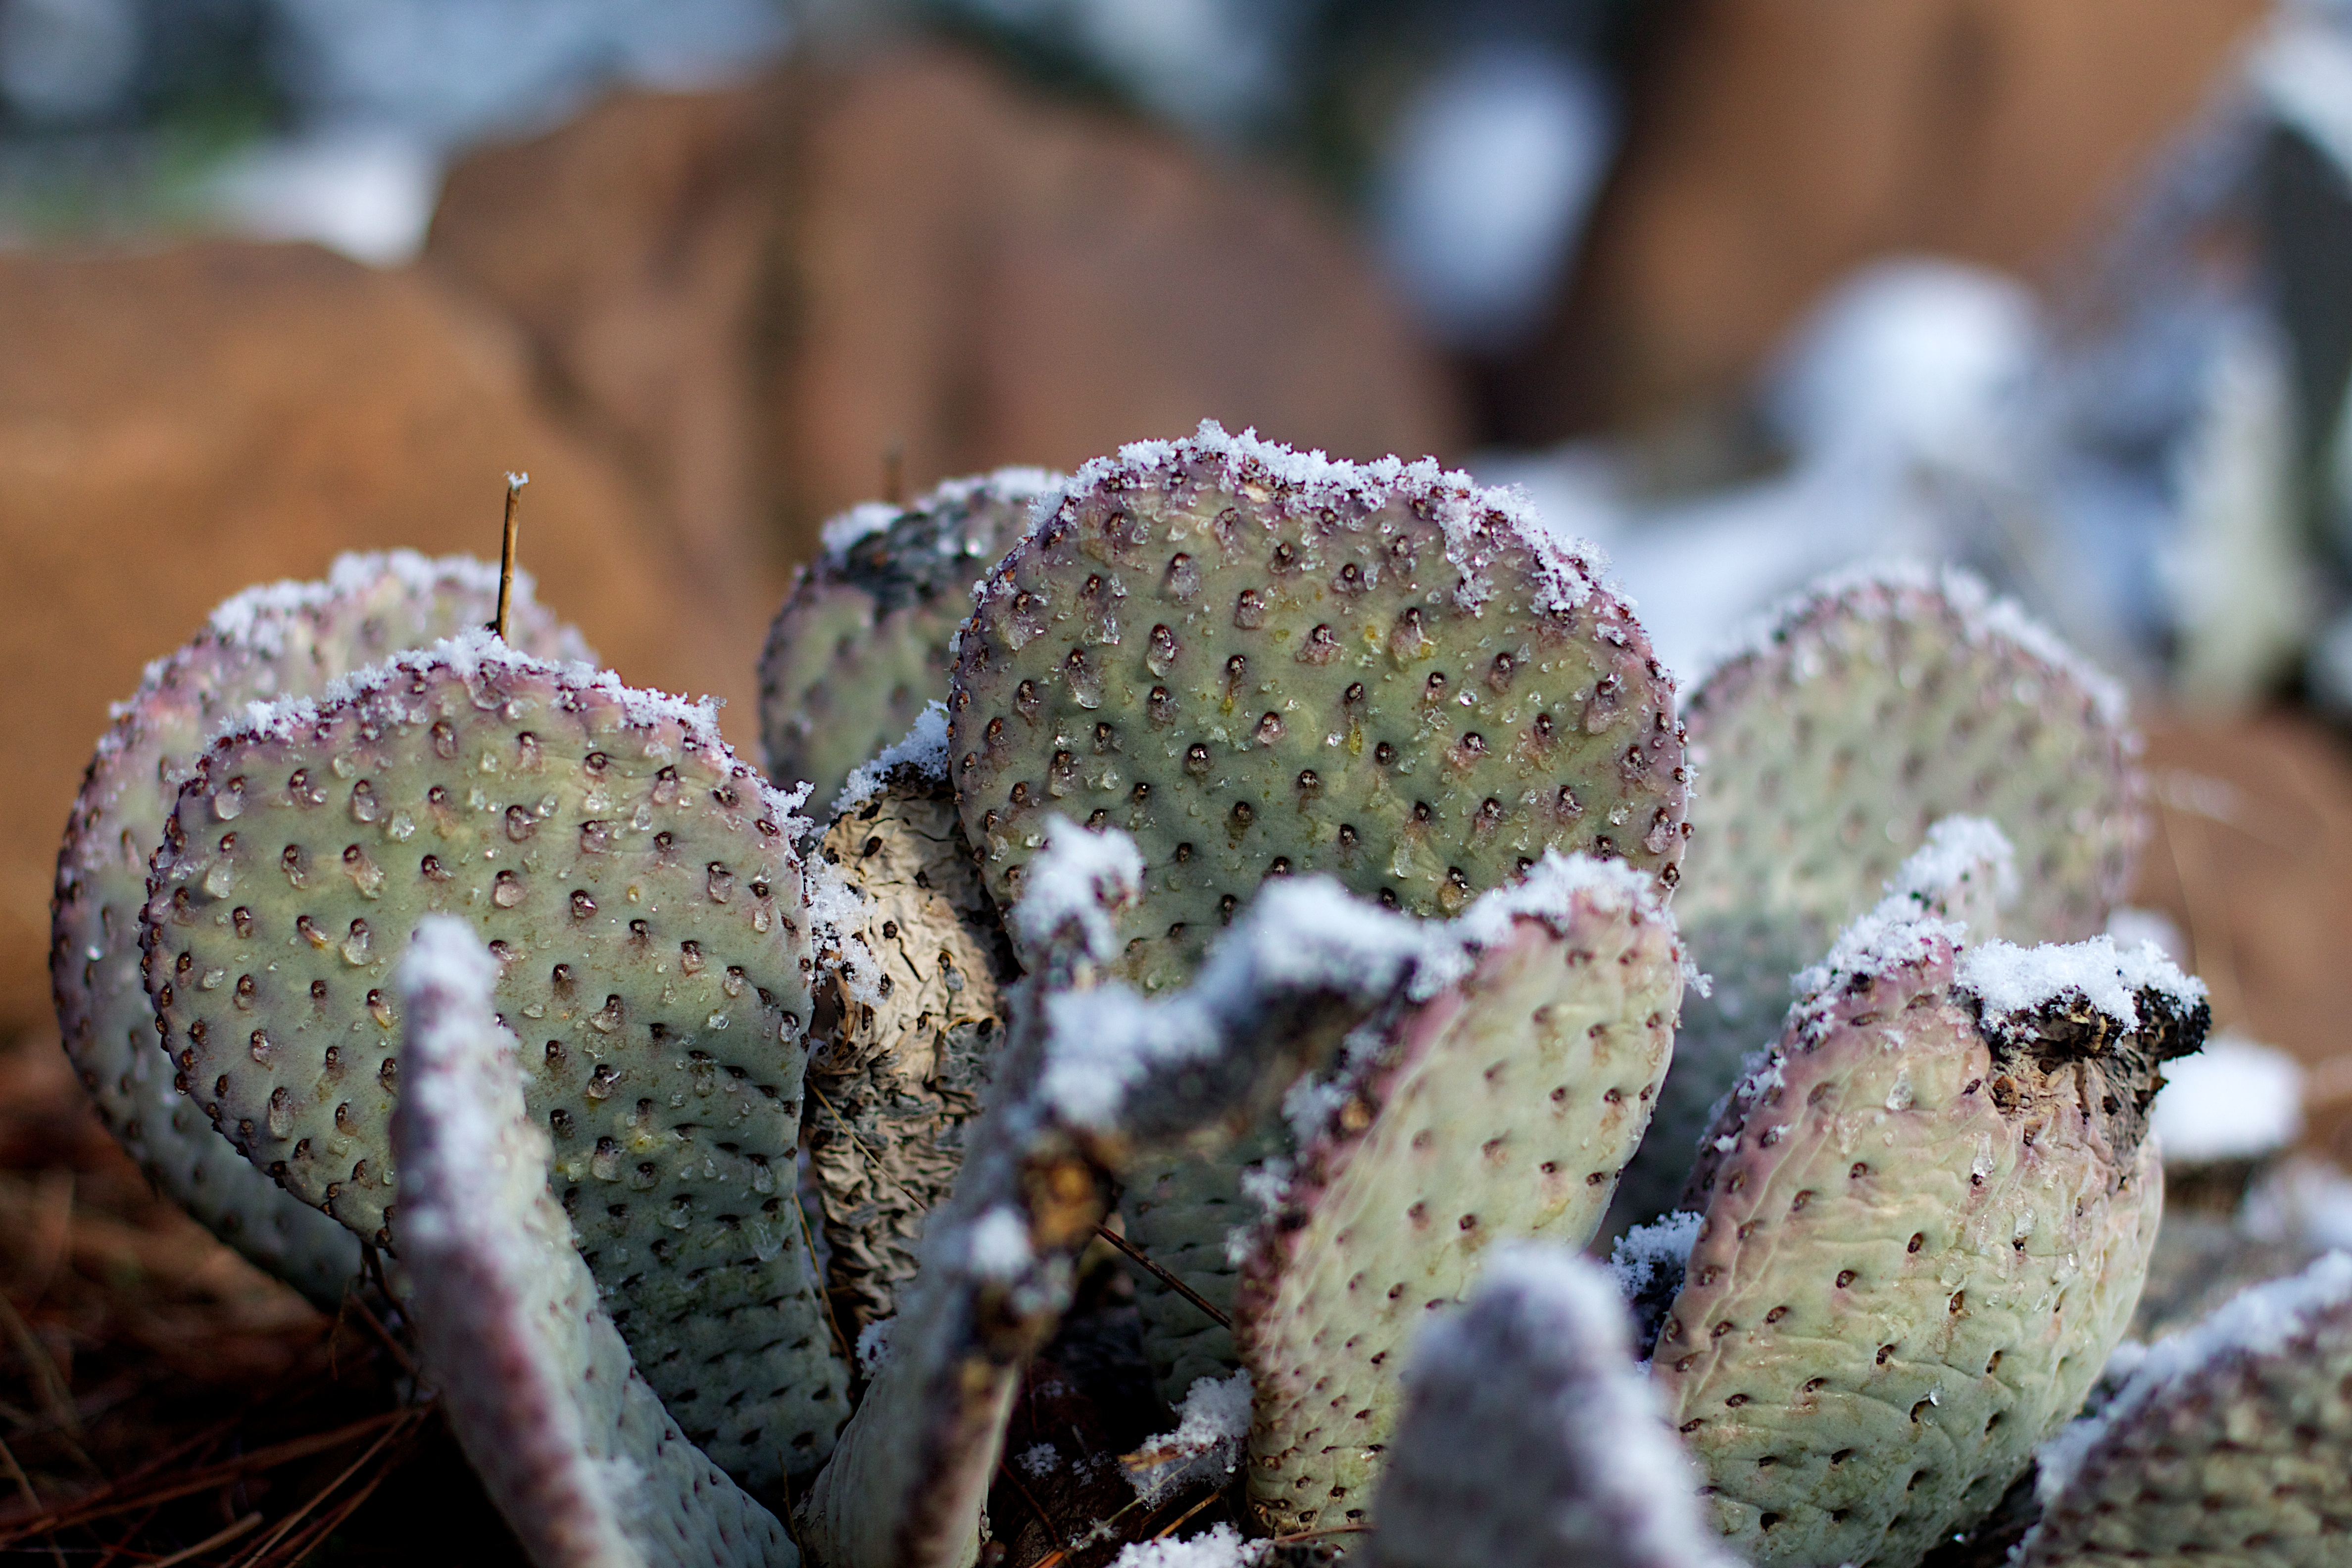
nature, snow, cactus, plant, flower, soil, botany, flora, fauna, close up, macro photography, flowering plant, plant stem, land plant, thorns spines and prickles